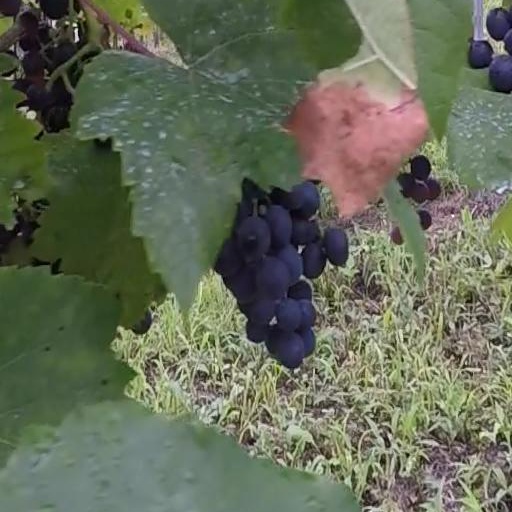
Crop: grape